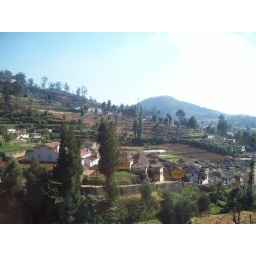
You can find the houses built in ooty hill station like this..